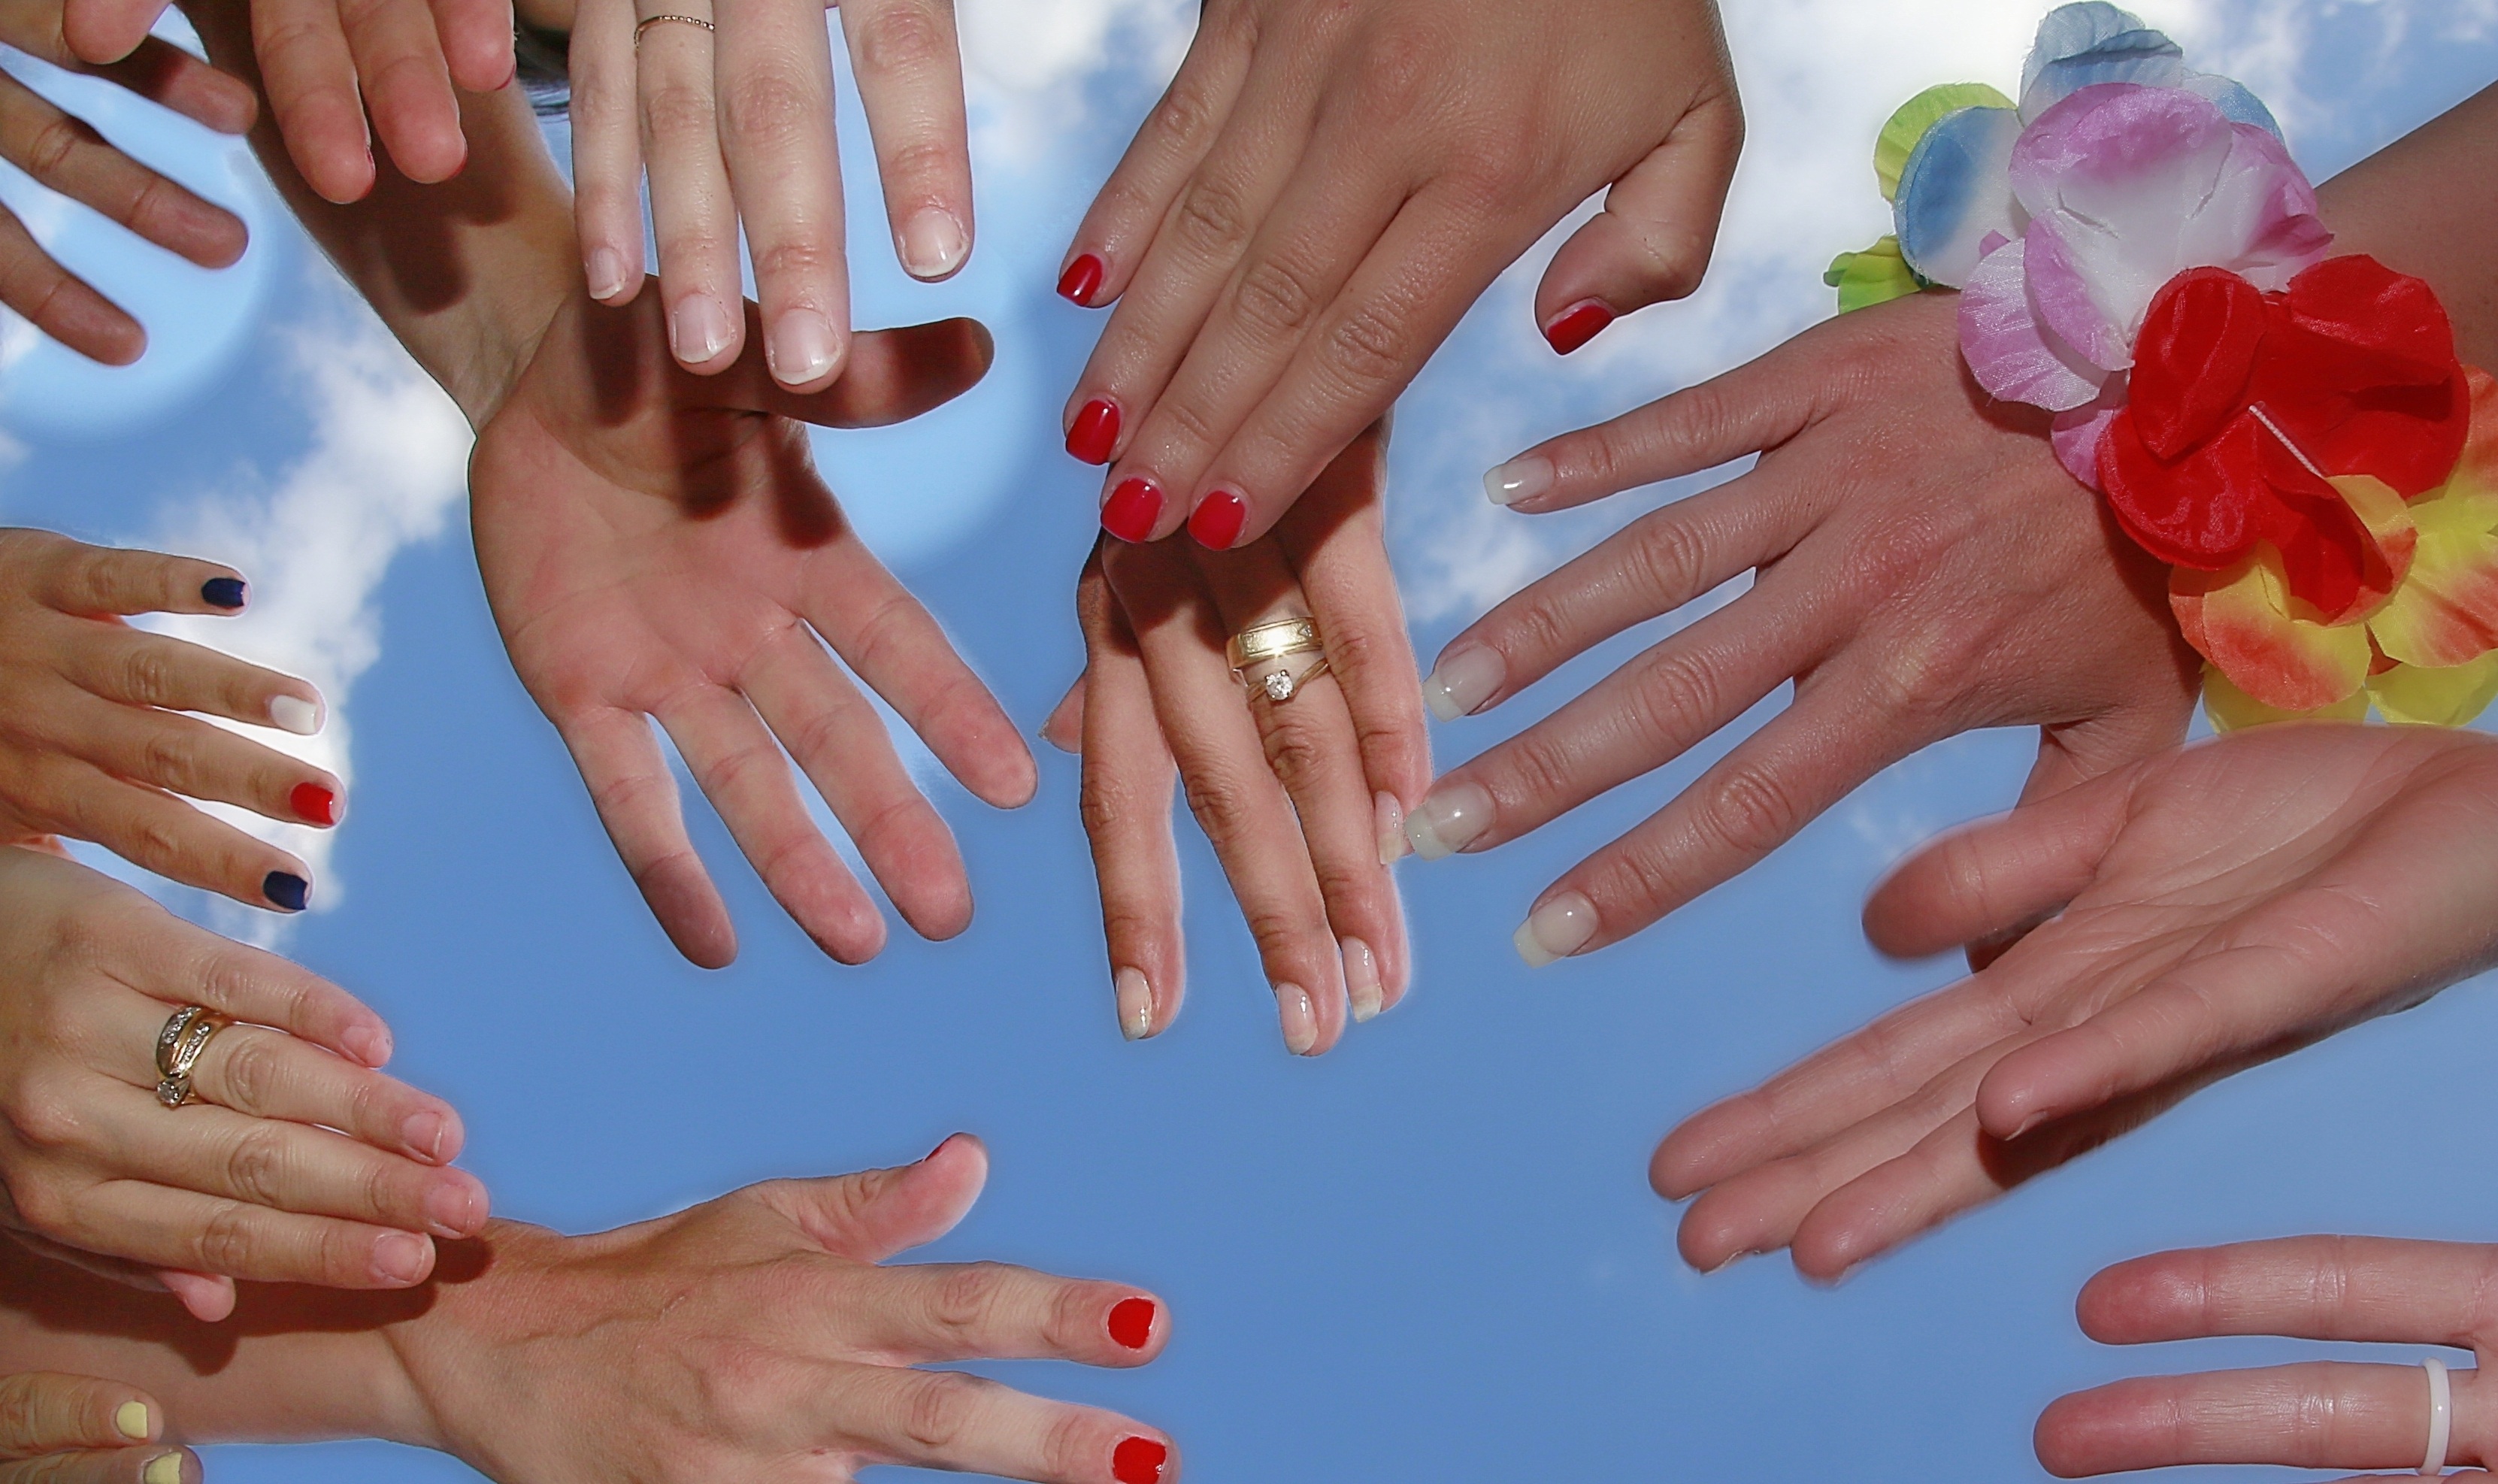
hand, woman, ring, petal, female, leg, finger, nail, manicure, cosmetics, varnish, nail care